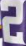
Number: 2